Exile (1988 video game)

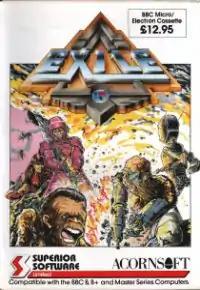
BBC/Electron cover art

Exile is a single-player action-adventure video game originally published for the BBC Micro and Acorn Electron in 1988 by Superior Software and later ported to the Commodore 64, Amiga, CD32 and Atari ST, all published by Audiogenic. The game was designed and programmed by Peter Irvin (creator of "Starship Command") and Jeremy Smith (creator of "Thrust"). It is often cited as one of the earliest examples of a Metroidvania game and featured "realistic gravity, inertia and object mass years before players understood the concept of a physics engine... an astounding level of AI, stealth-based gameplay, a logical ecosystem governing the world's creatures and a teleportation mechanic that feels startlingly like a predecessor to "Portal"".